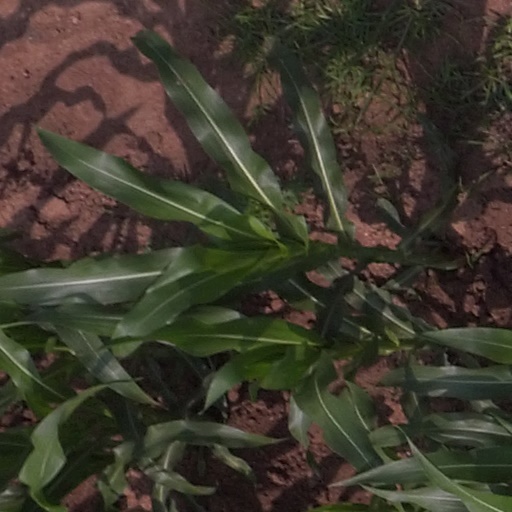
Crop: maize; corn